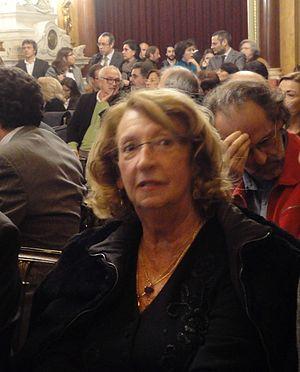
Helena Maria de Castro Neves de Almeida est une photographe et artiste visuelle portugaise.